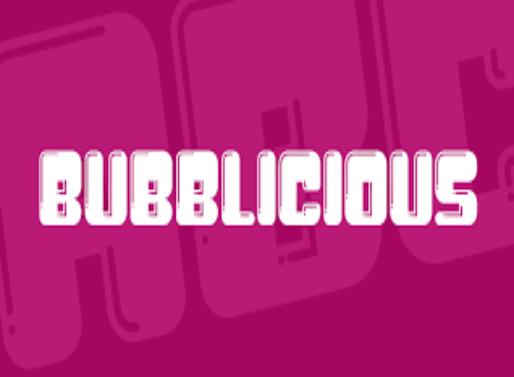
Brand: Bubblicious
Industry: Food